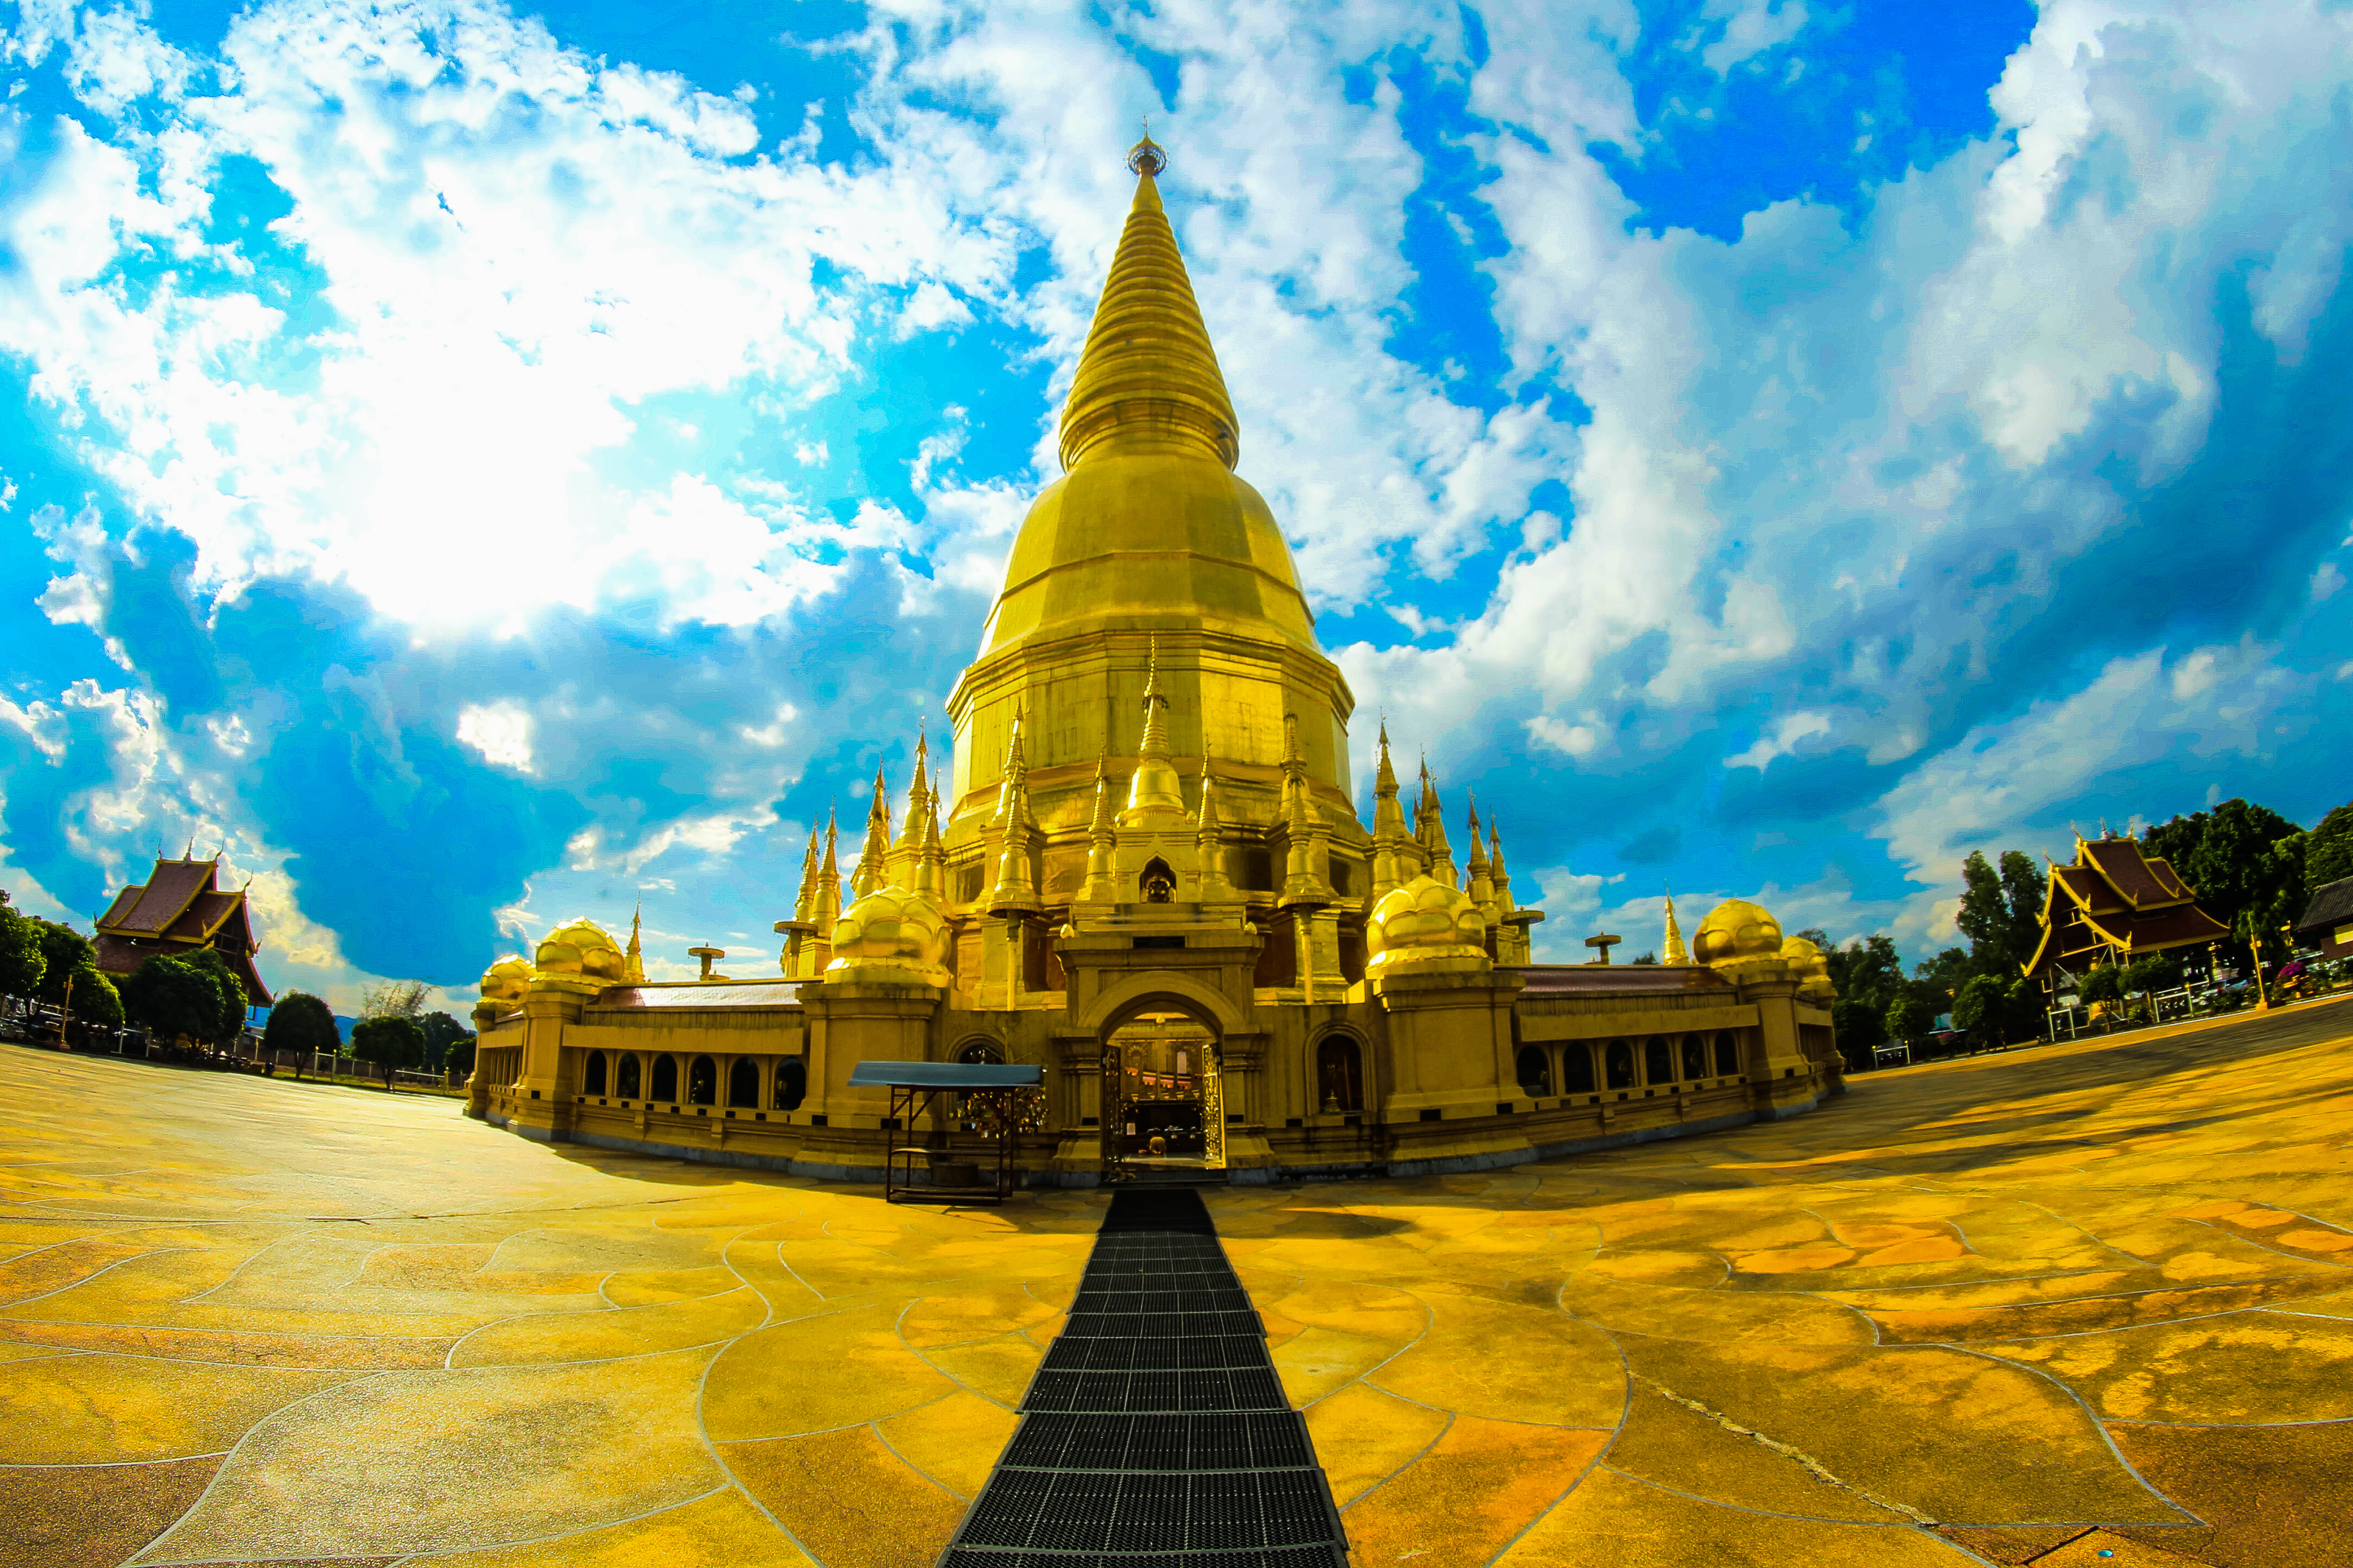
thailand, traditional, temple, asia, wat, ancient, famous, culture, buddha, religion, architecture, old, travel, gold, pagoda, buddhism, art, thai, asian, background, tourism, beautiful, sky, building, lamphun, statue, place, buddhist, tourist, religious, landmark, cloud, place of worship, yellow, photography, tower, historic site, spire, tourist attraction, panorama, landscape, symmetry, world, city, stock photography, stupa, vacation, national historic landmark, fictional character, shrine, fisheye lens, unesco world heritage site